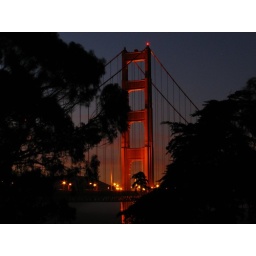
golden gate bridge above fort point - san francisco, california